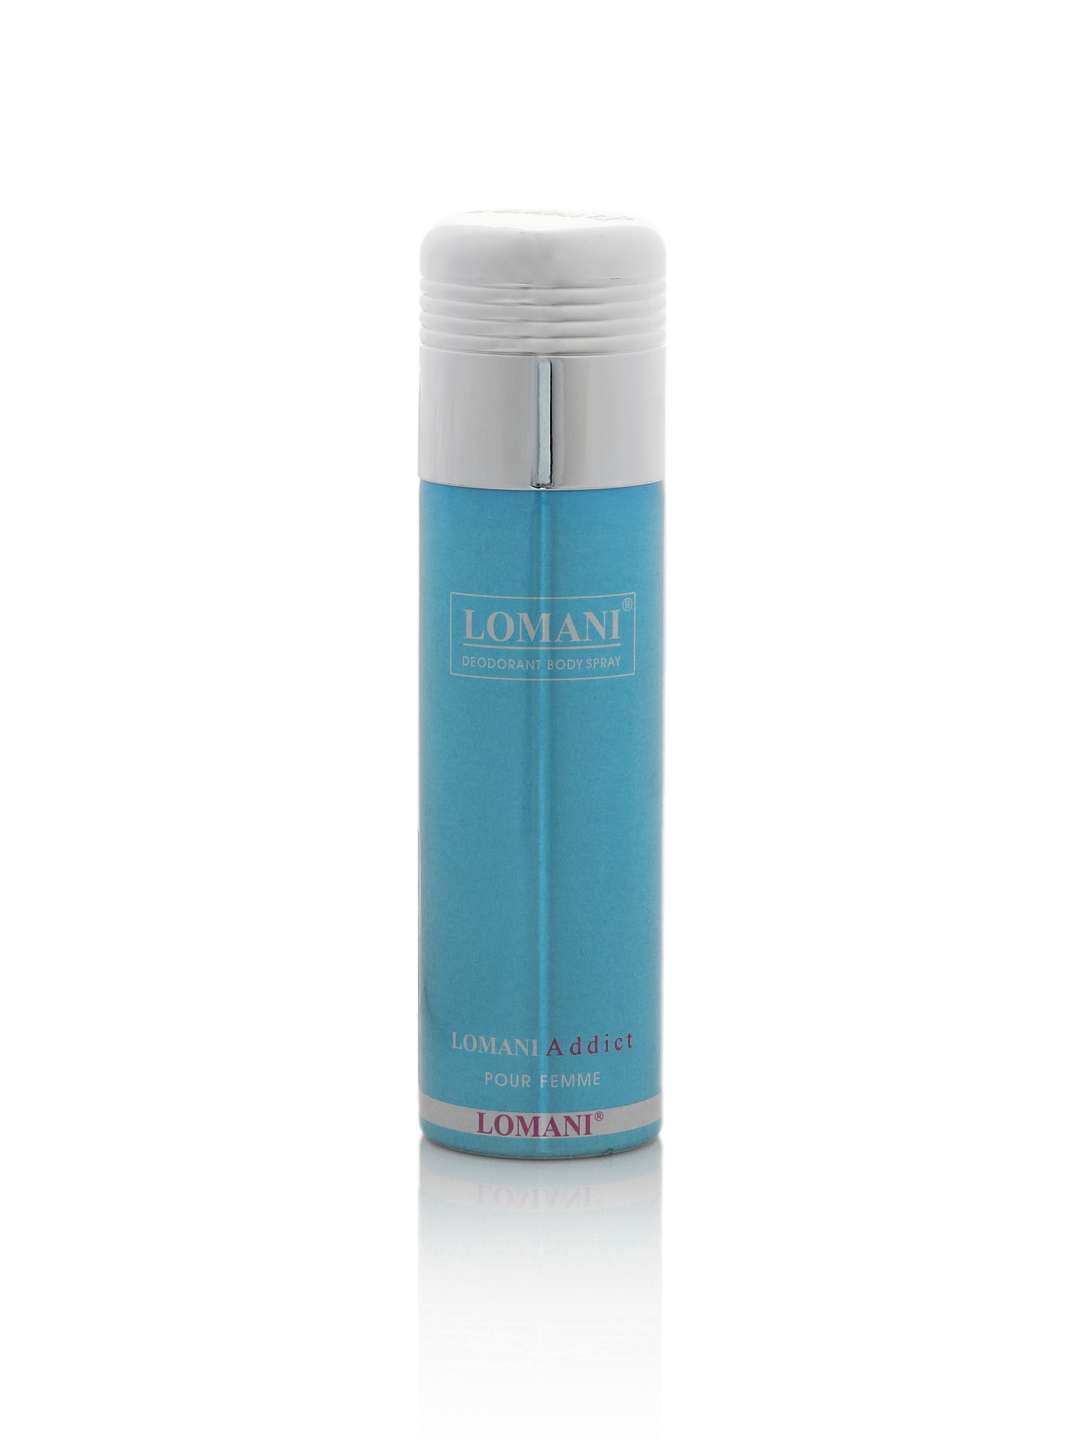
Lomani Women Addict Deo
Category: Personal Care / Fragrance / Deodorant
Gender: Women
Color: Blue
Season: Spring 2017
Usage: Casual